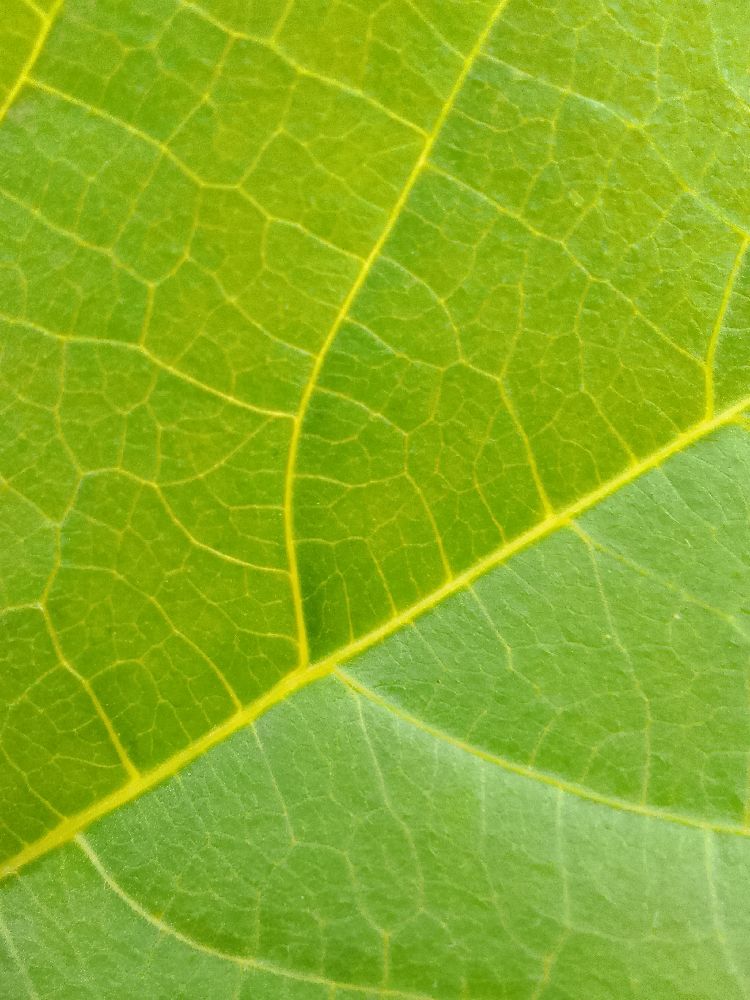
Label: healthy